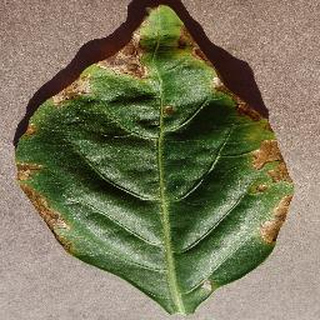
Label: bell_pepper_bacterial_spot